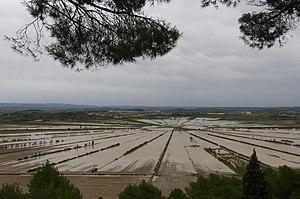
L'étang de Montady en octobre 2019
L'étang de Montady est un ancien étang asséché au Moyen Âge situé dans l'ouest du département français de l'Hérault, entre Béziers et Narbonne, sur les communes de Montady et de Colombiers.